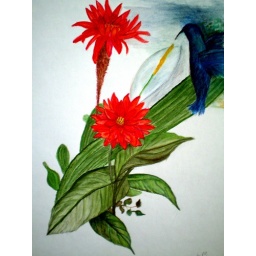
Flowers and humming bird painting in watercolor on paper Cansson.